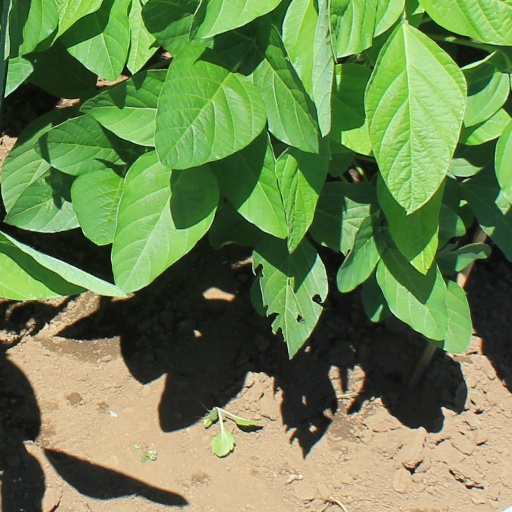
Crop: soybean